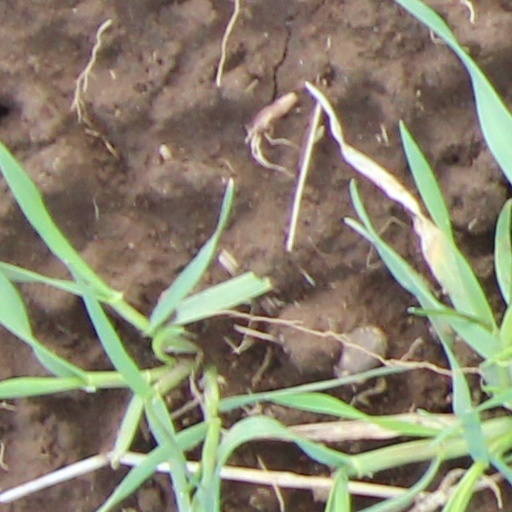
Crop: wheat